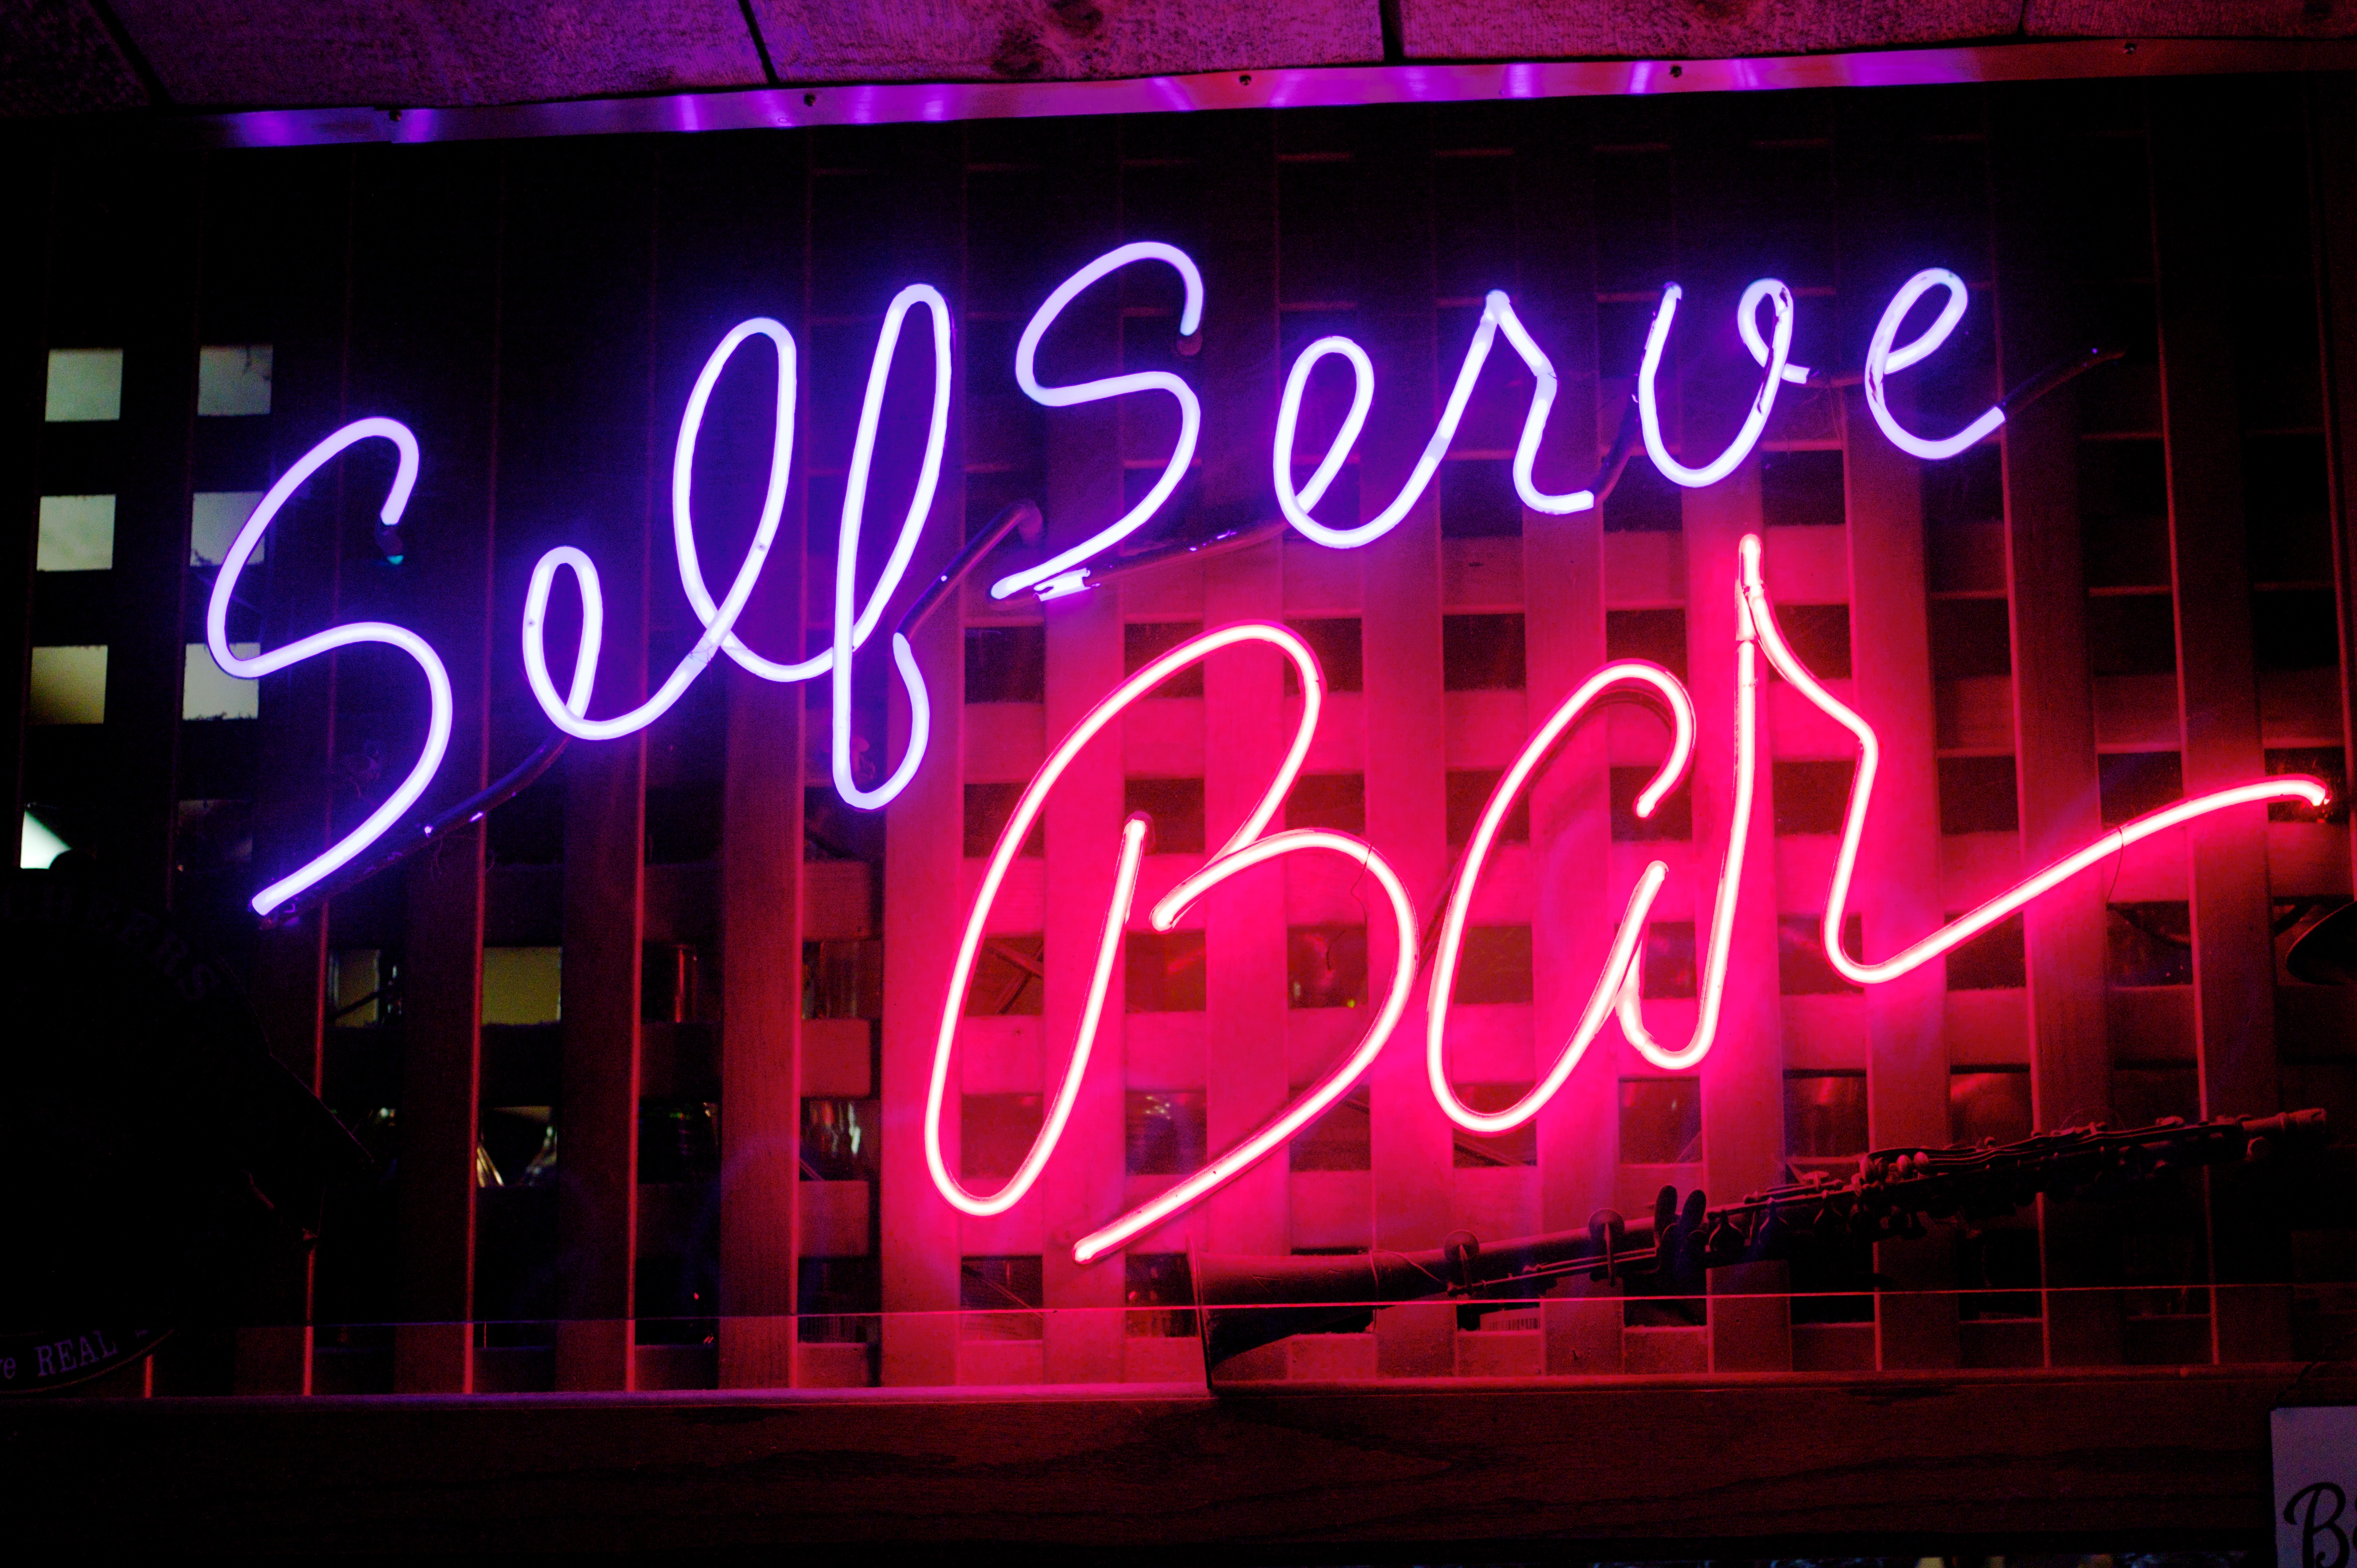
vancouver, signage, neon, neon sign, font, stage, opened09, electronic signage